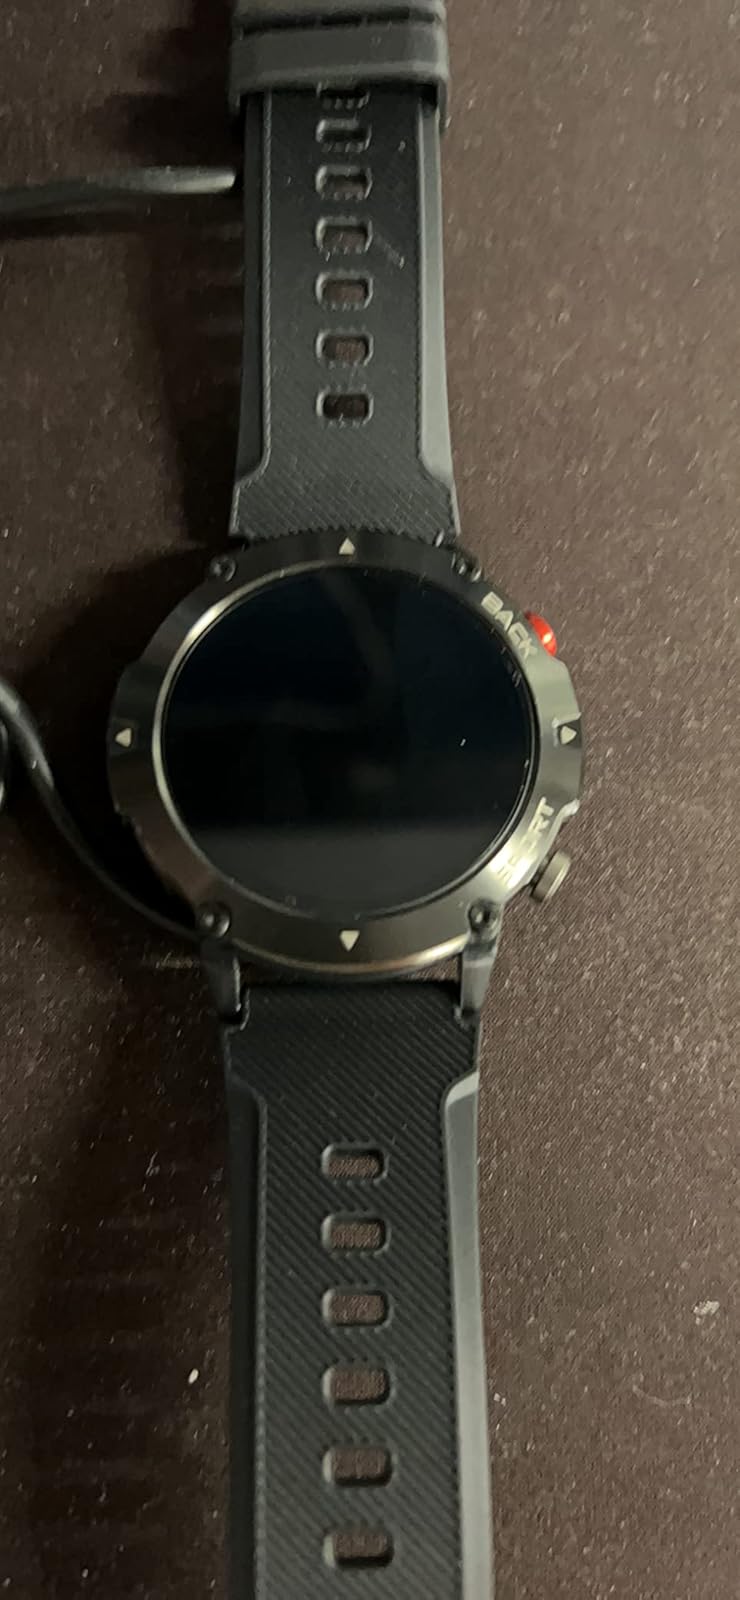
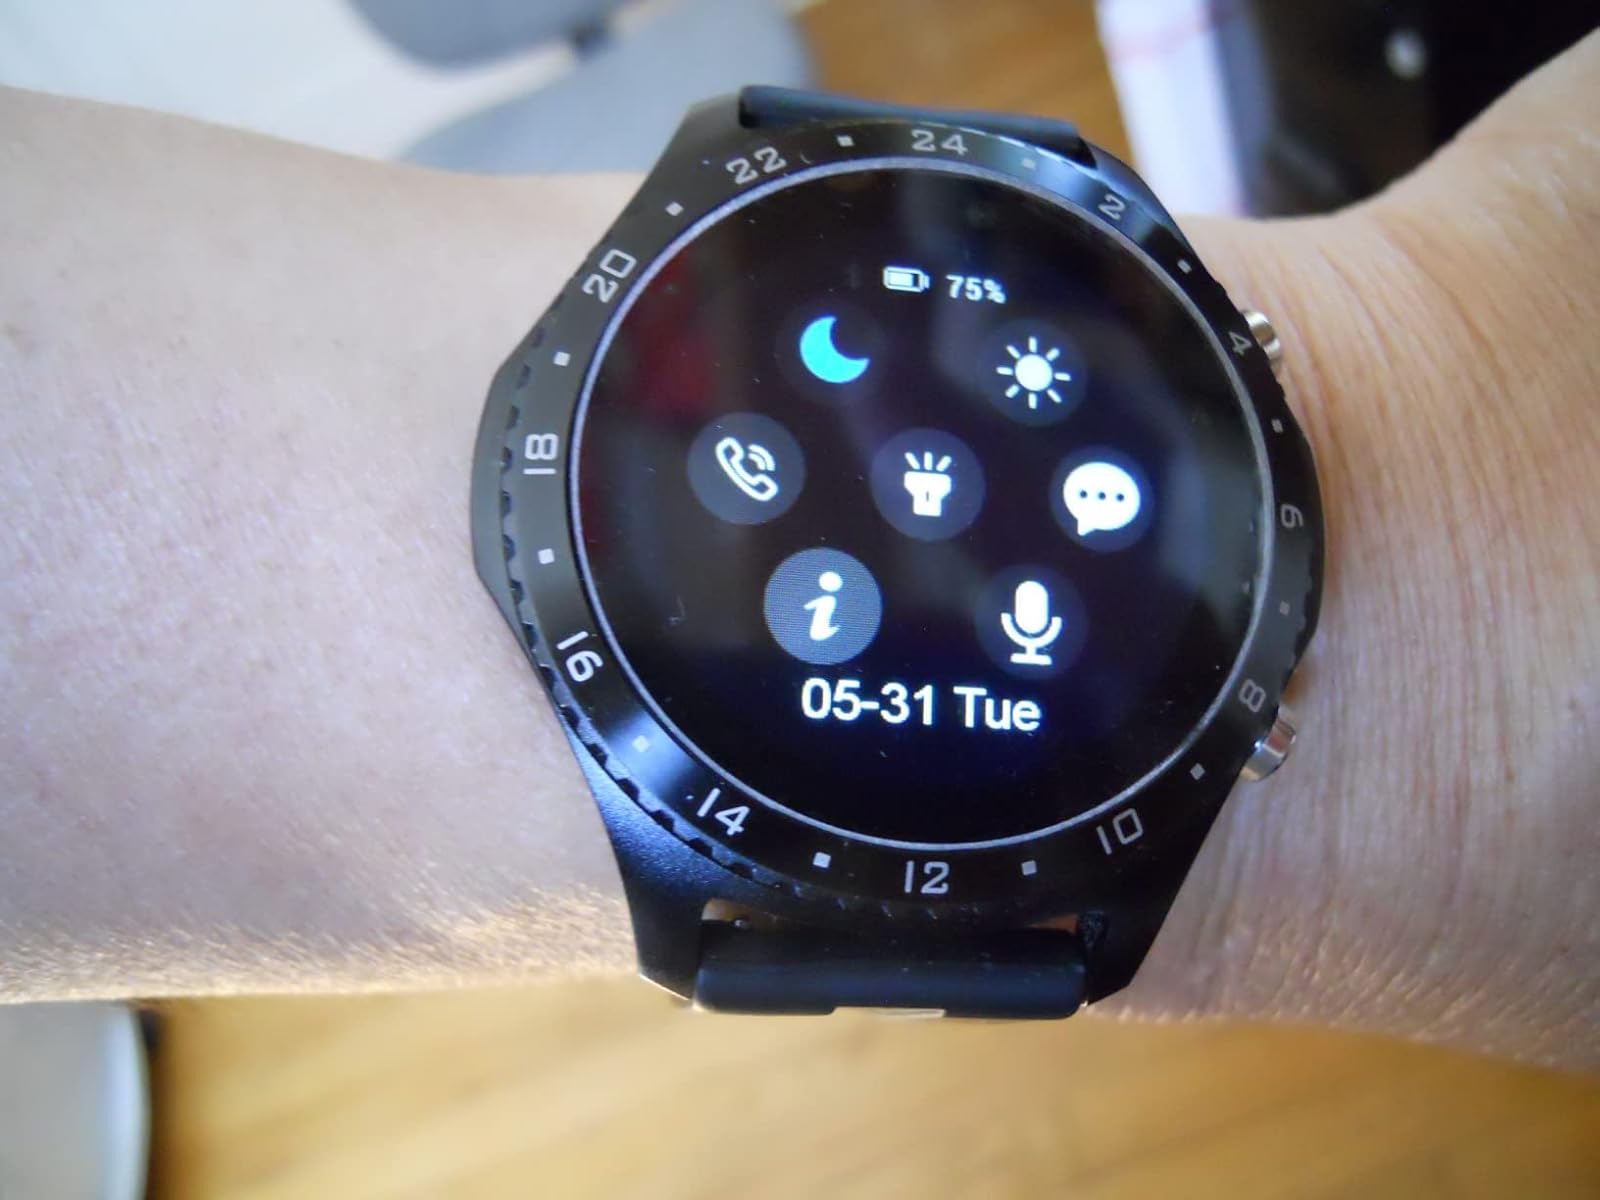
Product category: smartwatch
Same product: no